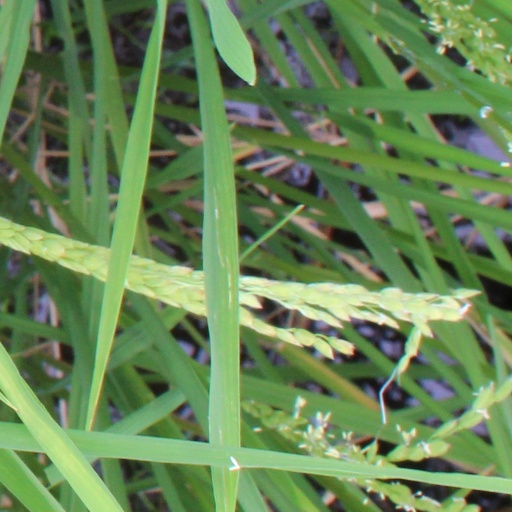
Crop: rice